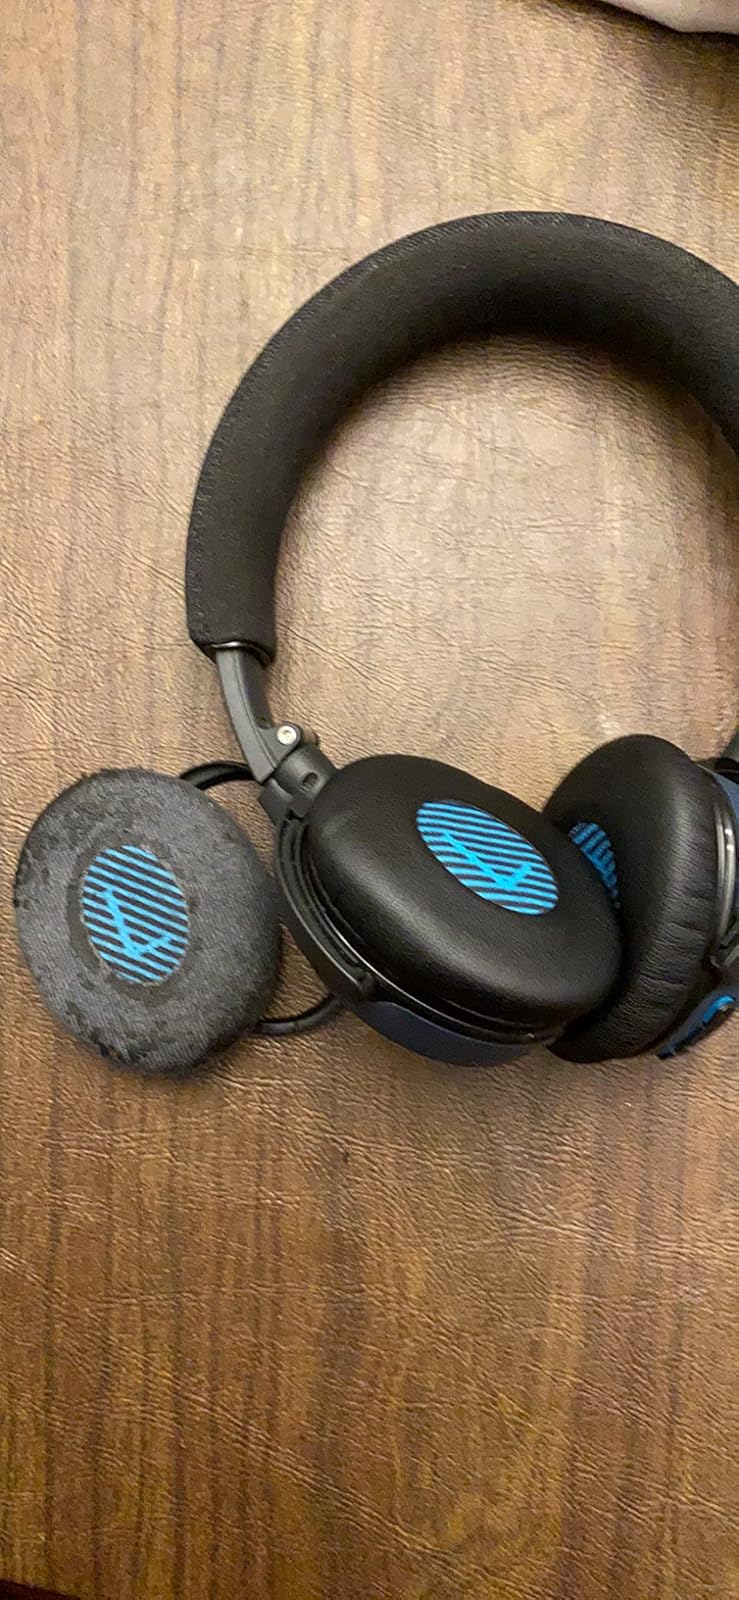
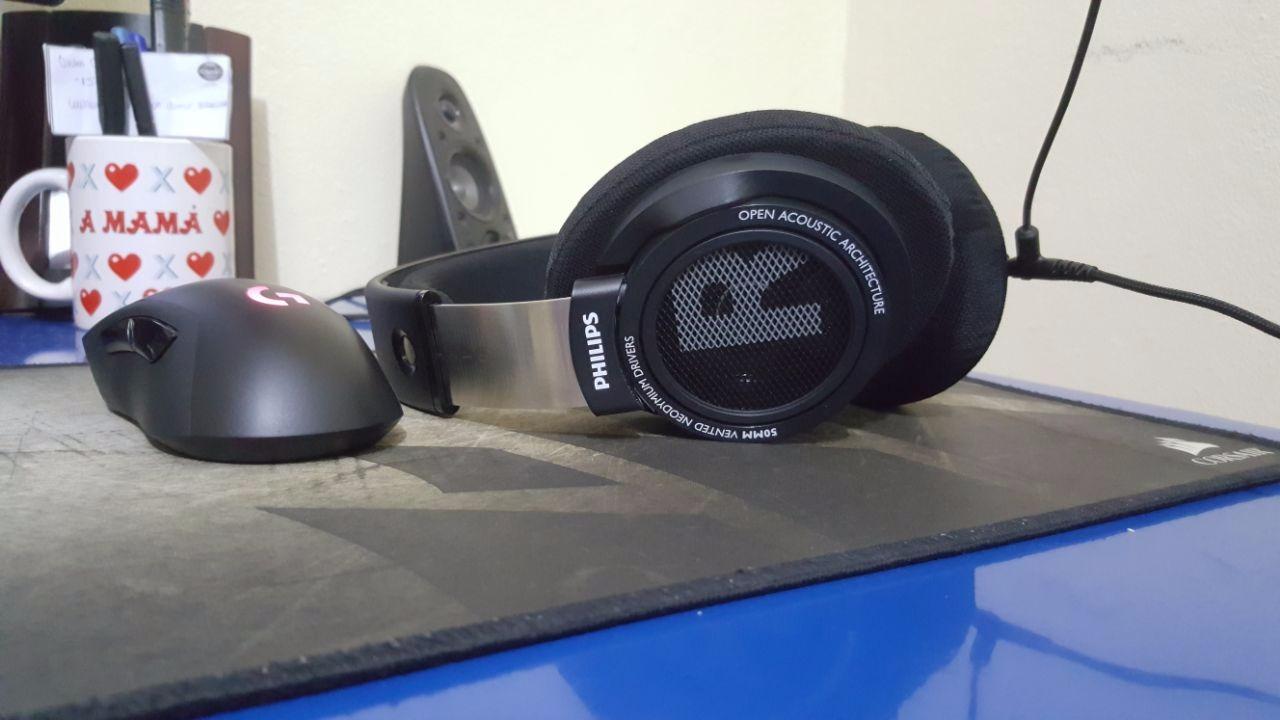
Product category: headphones
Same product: no